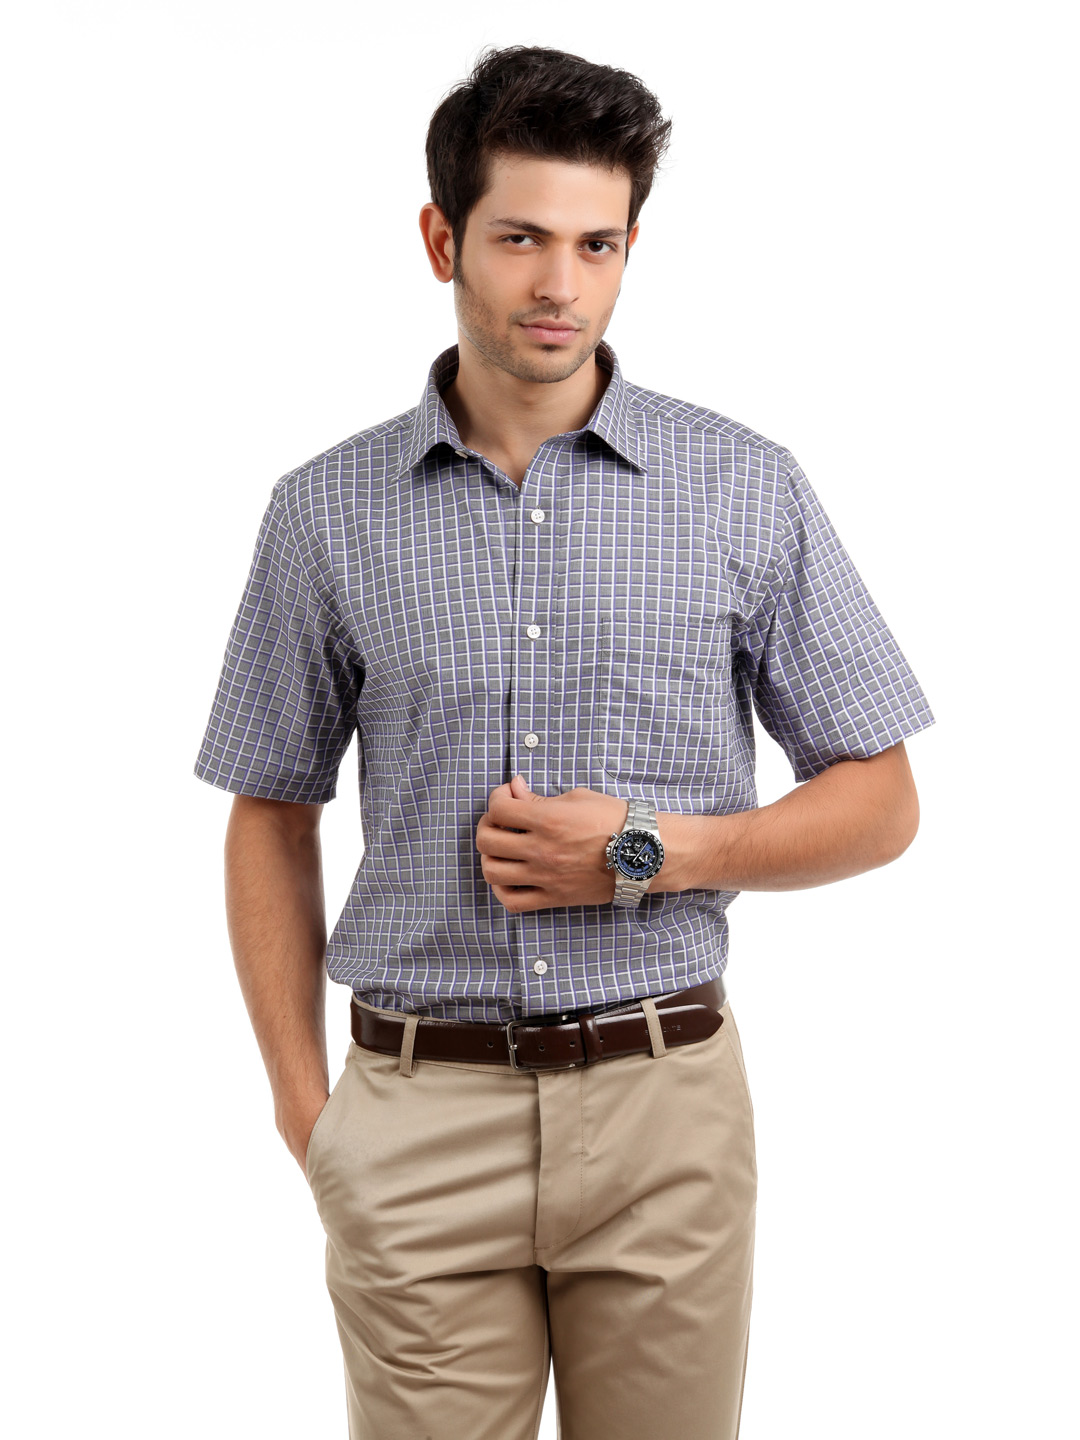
Arrow Men Grey Check Slim Fit Shirt
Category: Apparel / Topwear / Shirts
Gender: Men
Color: Grey
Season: Fall 2012
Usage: Formal